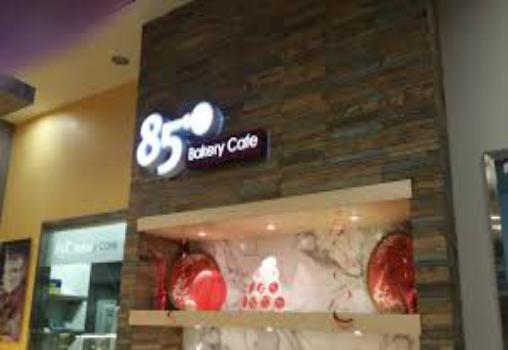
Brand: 85C Bakery Cafe
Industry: Food